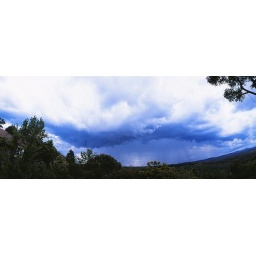
storm coming over the blue mountains